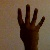
The image shows a hand gesture representing the number 4 in Indian Sign Language.